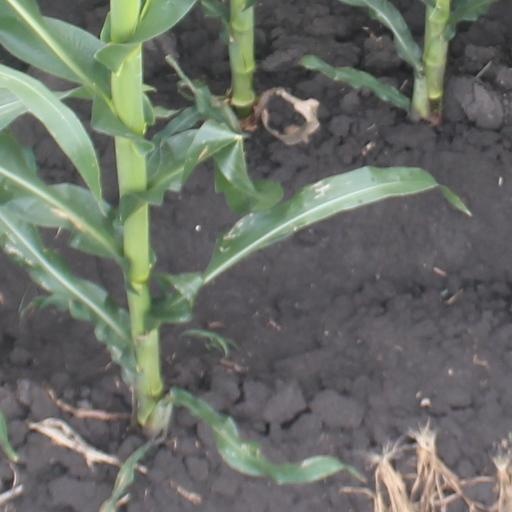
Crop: maize; corn